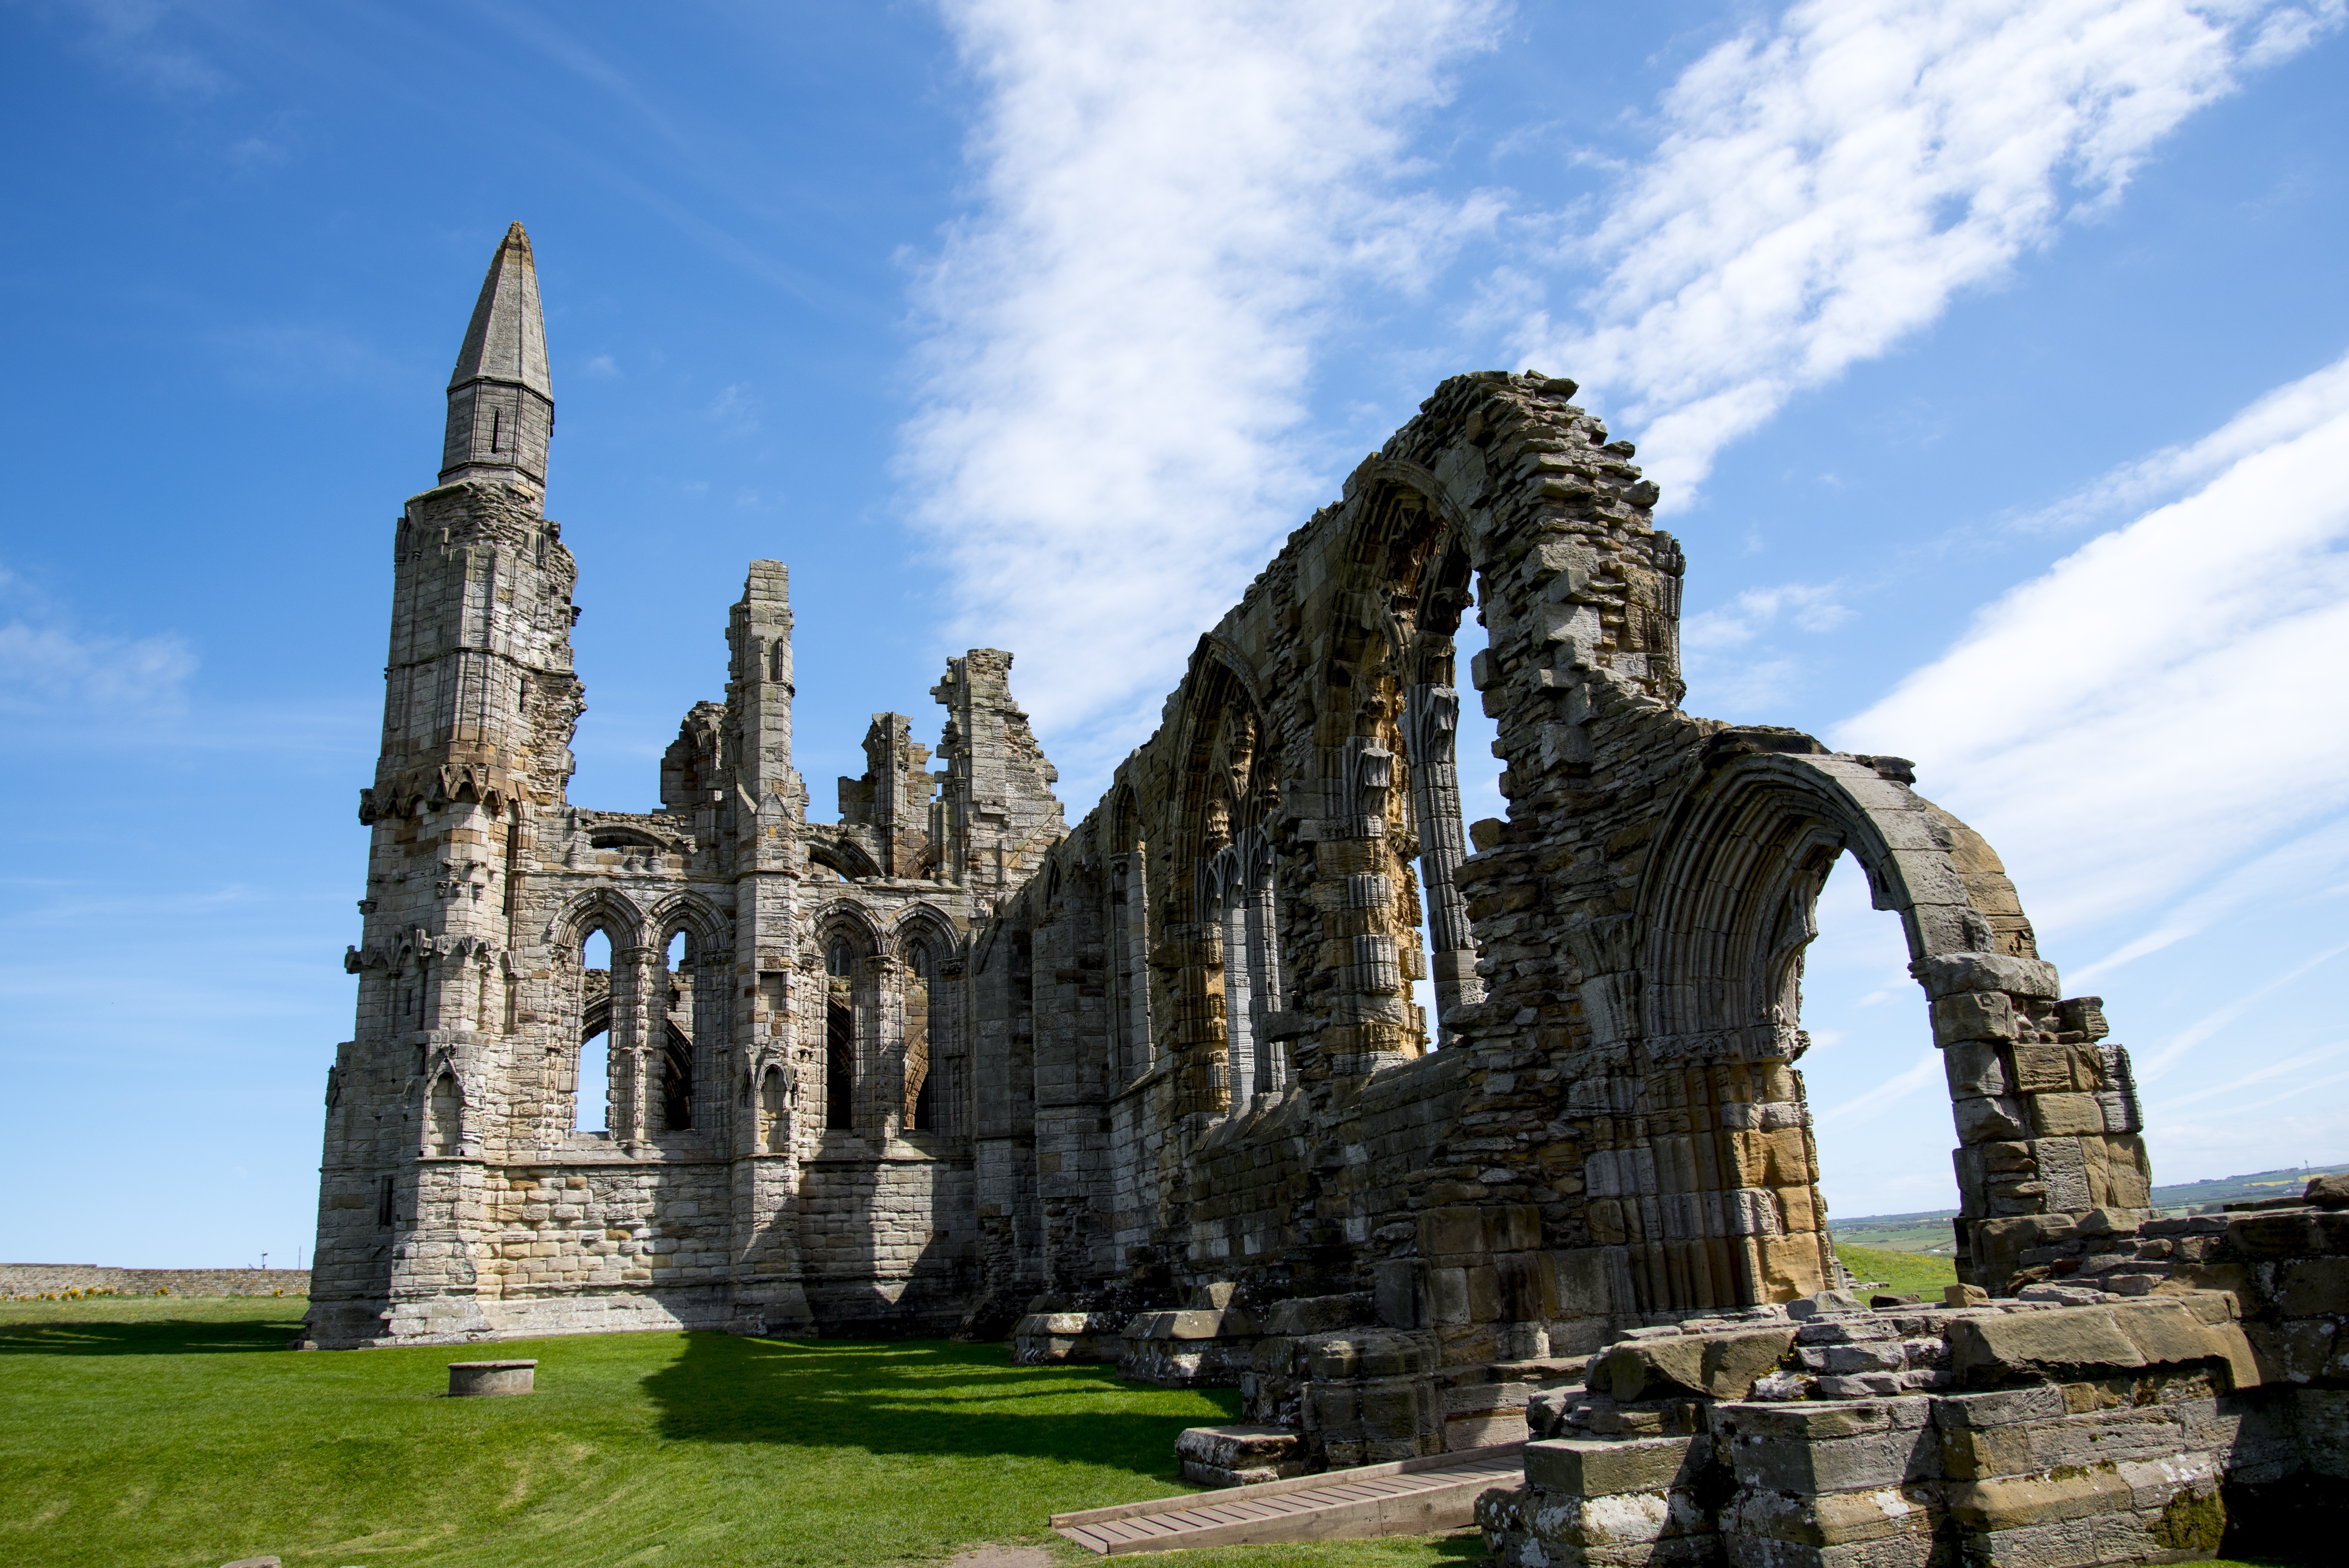
building, old, tourist, religion, ancient, landmark, church, historic, tourism, place of worship, uk, england, temple, ruins, monastery, history, abbey, heritage, whitby, unesco world heritage site, whitby abbey, historic site, ancient history